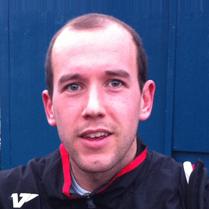
Age: 26